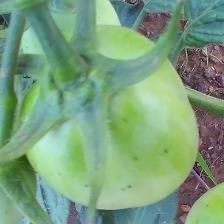
Crop: Tomato
Condition: healthy-fruit